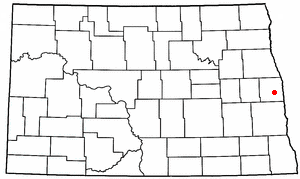
Hillsboro (North Dakota)
Hillsboro i North Dakota
Hillsboro er en amerikansk by og administrativt centrum for det amerikanske county Traill County i staten North Dakota. I 2000 havde byen et indbyggertal på 1.563.